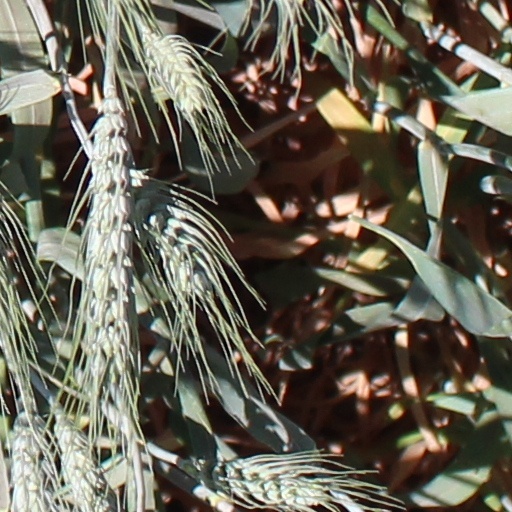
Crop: wheat